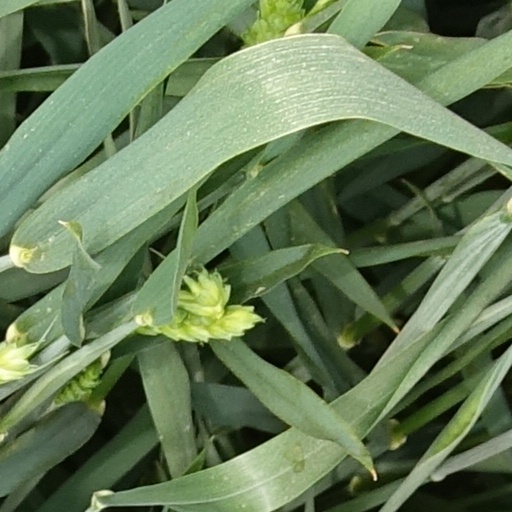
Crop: wheat